Polina Edmunds

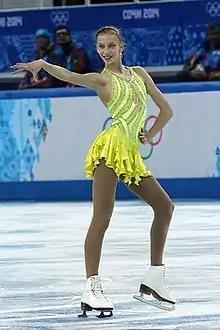
Edmunds performing her short program at the 2014 Olympics.

In mid-2013, Edmunds began receiving coaching from Frank Carroll in addition to David Glynn and Nina Edmunds. She received her first ISU Junior Grand Prix (JGP) assignments in the 2013–14 season; she placed first in both segments on her way to the gold medal in Mexico City, her debut. Edmunds received another gold medal at the JGP in Belarus, after placing second in the short and first in the free. At the Junior Grand Prix Final in Fukuoka, Japan, she had trouble in the short program, placing fifth, but was second in the free skate and finished fourth overall.